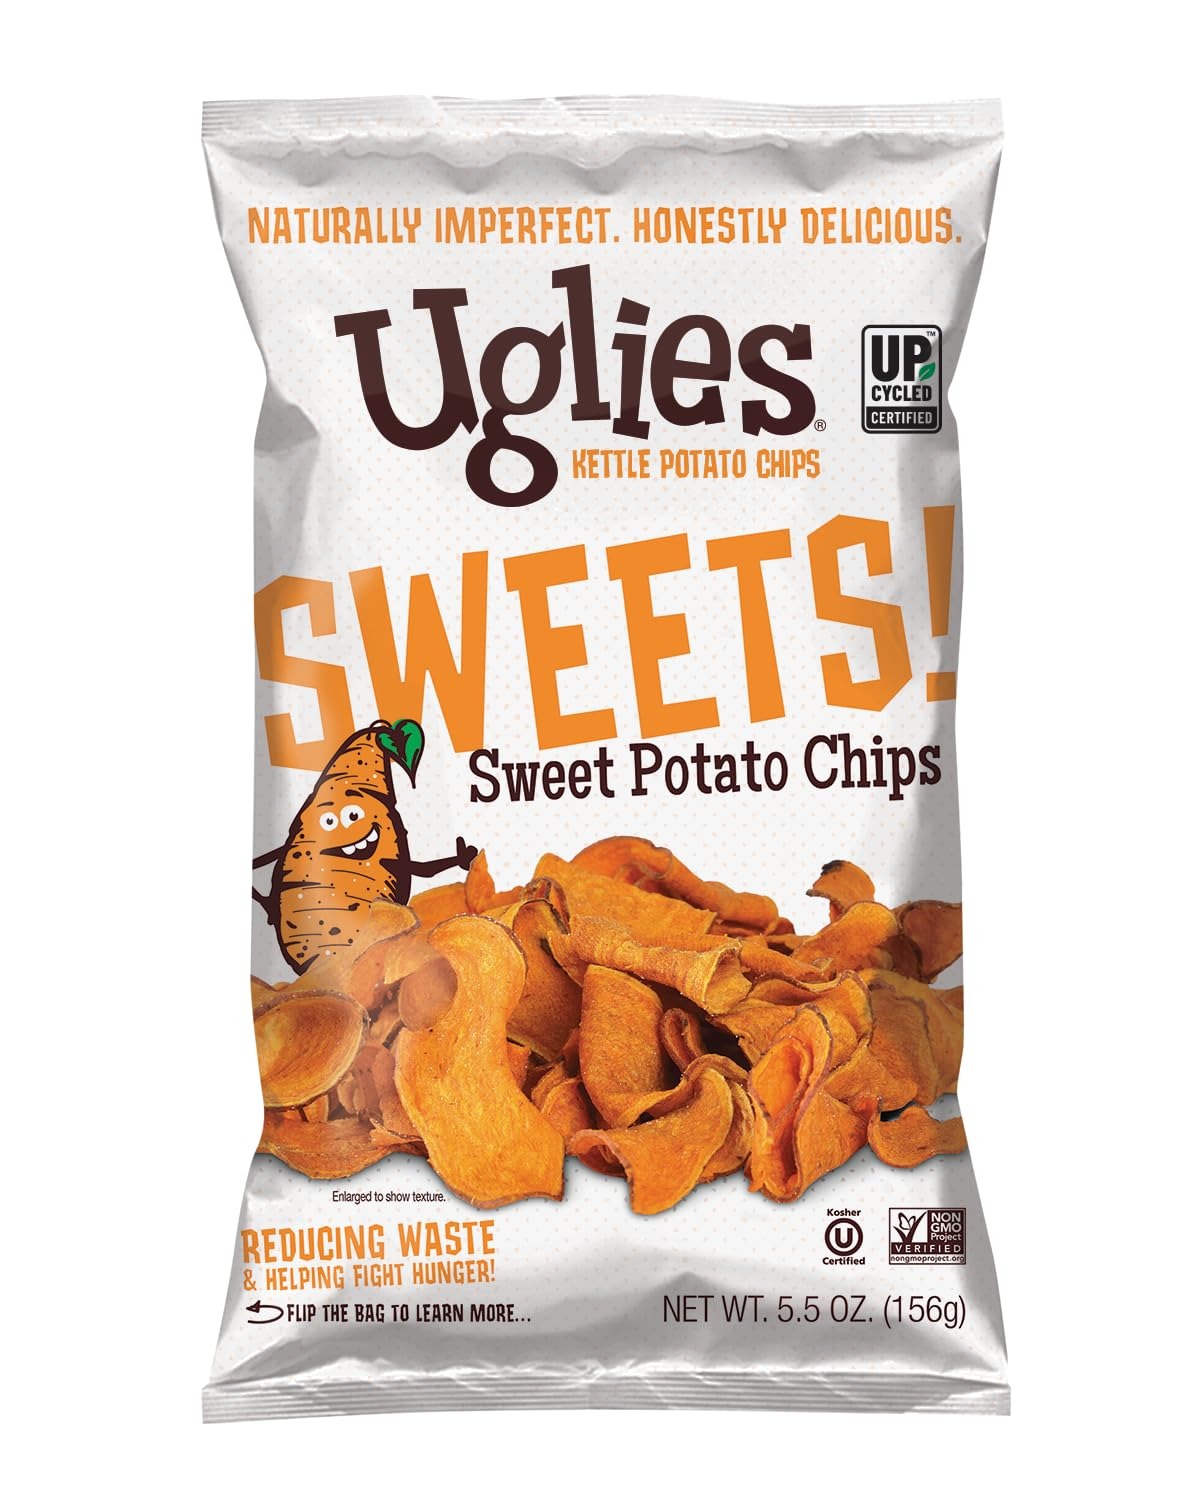
Item Name: UGLIES Sweet Potato Kettle-Cooked Potato Chips, 5.5 Oz. Bags, Pack of 4
Bullet Point 1: DELIGHTFUL SNACKS: Looking for some perfect snacks for both kids and adults? UGLIES kettle chips can be your best bet. The deliciously crunchy texture and the Sweet Potato flavor make these chips an ideal choice for anyone seeking a tasty snack box.
Bullet Point 2: KETTLE-COOKED POTATO CHIPS: Our chips are made from potatoes with minor cosmetic imperfections, such as brown edges, spots, and darker shades. It's all about embracing uniqueness while enjoying a delectable treat at the office or after-school parties.
Bullet Point 3: FLAVORFUL VARIETY: UGLIES Potato Chips offer a tempting variety – Sea Salt, Barbeque, Jalapeno, and Salt and Vinegar, ensuring there’s something for everyone. Convenient individual packs make them great for on-the-go snacking and snazzy snacking boxes.
Bullet Point 4: GLUTEN-FREE SNACKS: Our kettle chips are gluten-free and kosher-friendly, ensuring that everyone can enjoy a guilt-free snacking experience. Whether you're in need of gluten-free options or adhere to specific dietary preferences, UGLIES is a tasty choice.
Bullet Point 5: ECO-CONSCIOUS CHIPS: Made in small batches, UGLIES is about sustainability. By rescuing over 3.4 million pounds of potatoes since 2017, we help reduce food waste, one crunch at a time. So, as you snack on UGLIES, you're contributing to a greener planet.
Value: 22.0
Unit: Ounce

Price: 7.99